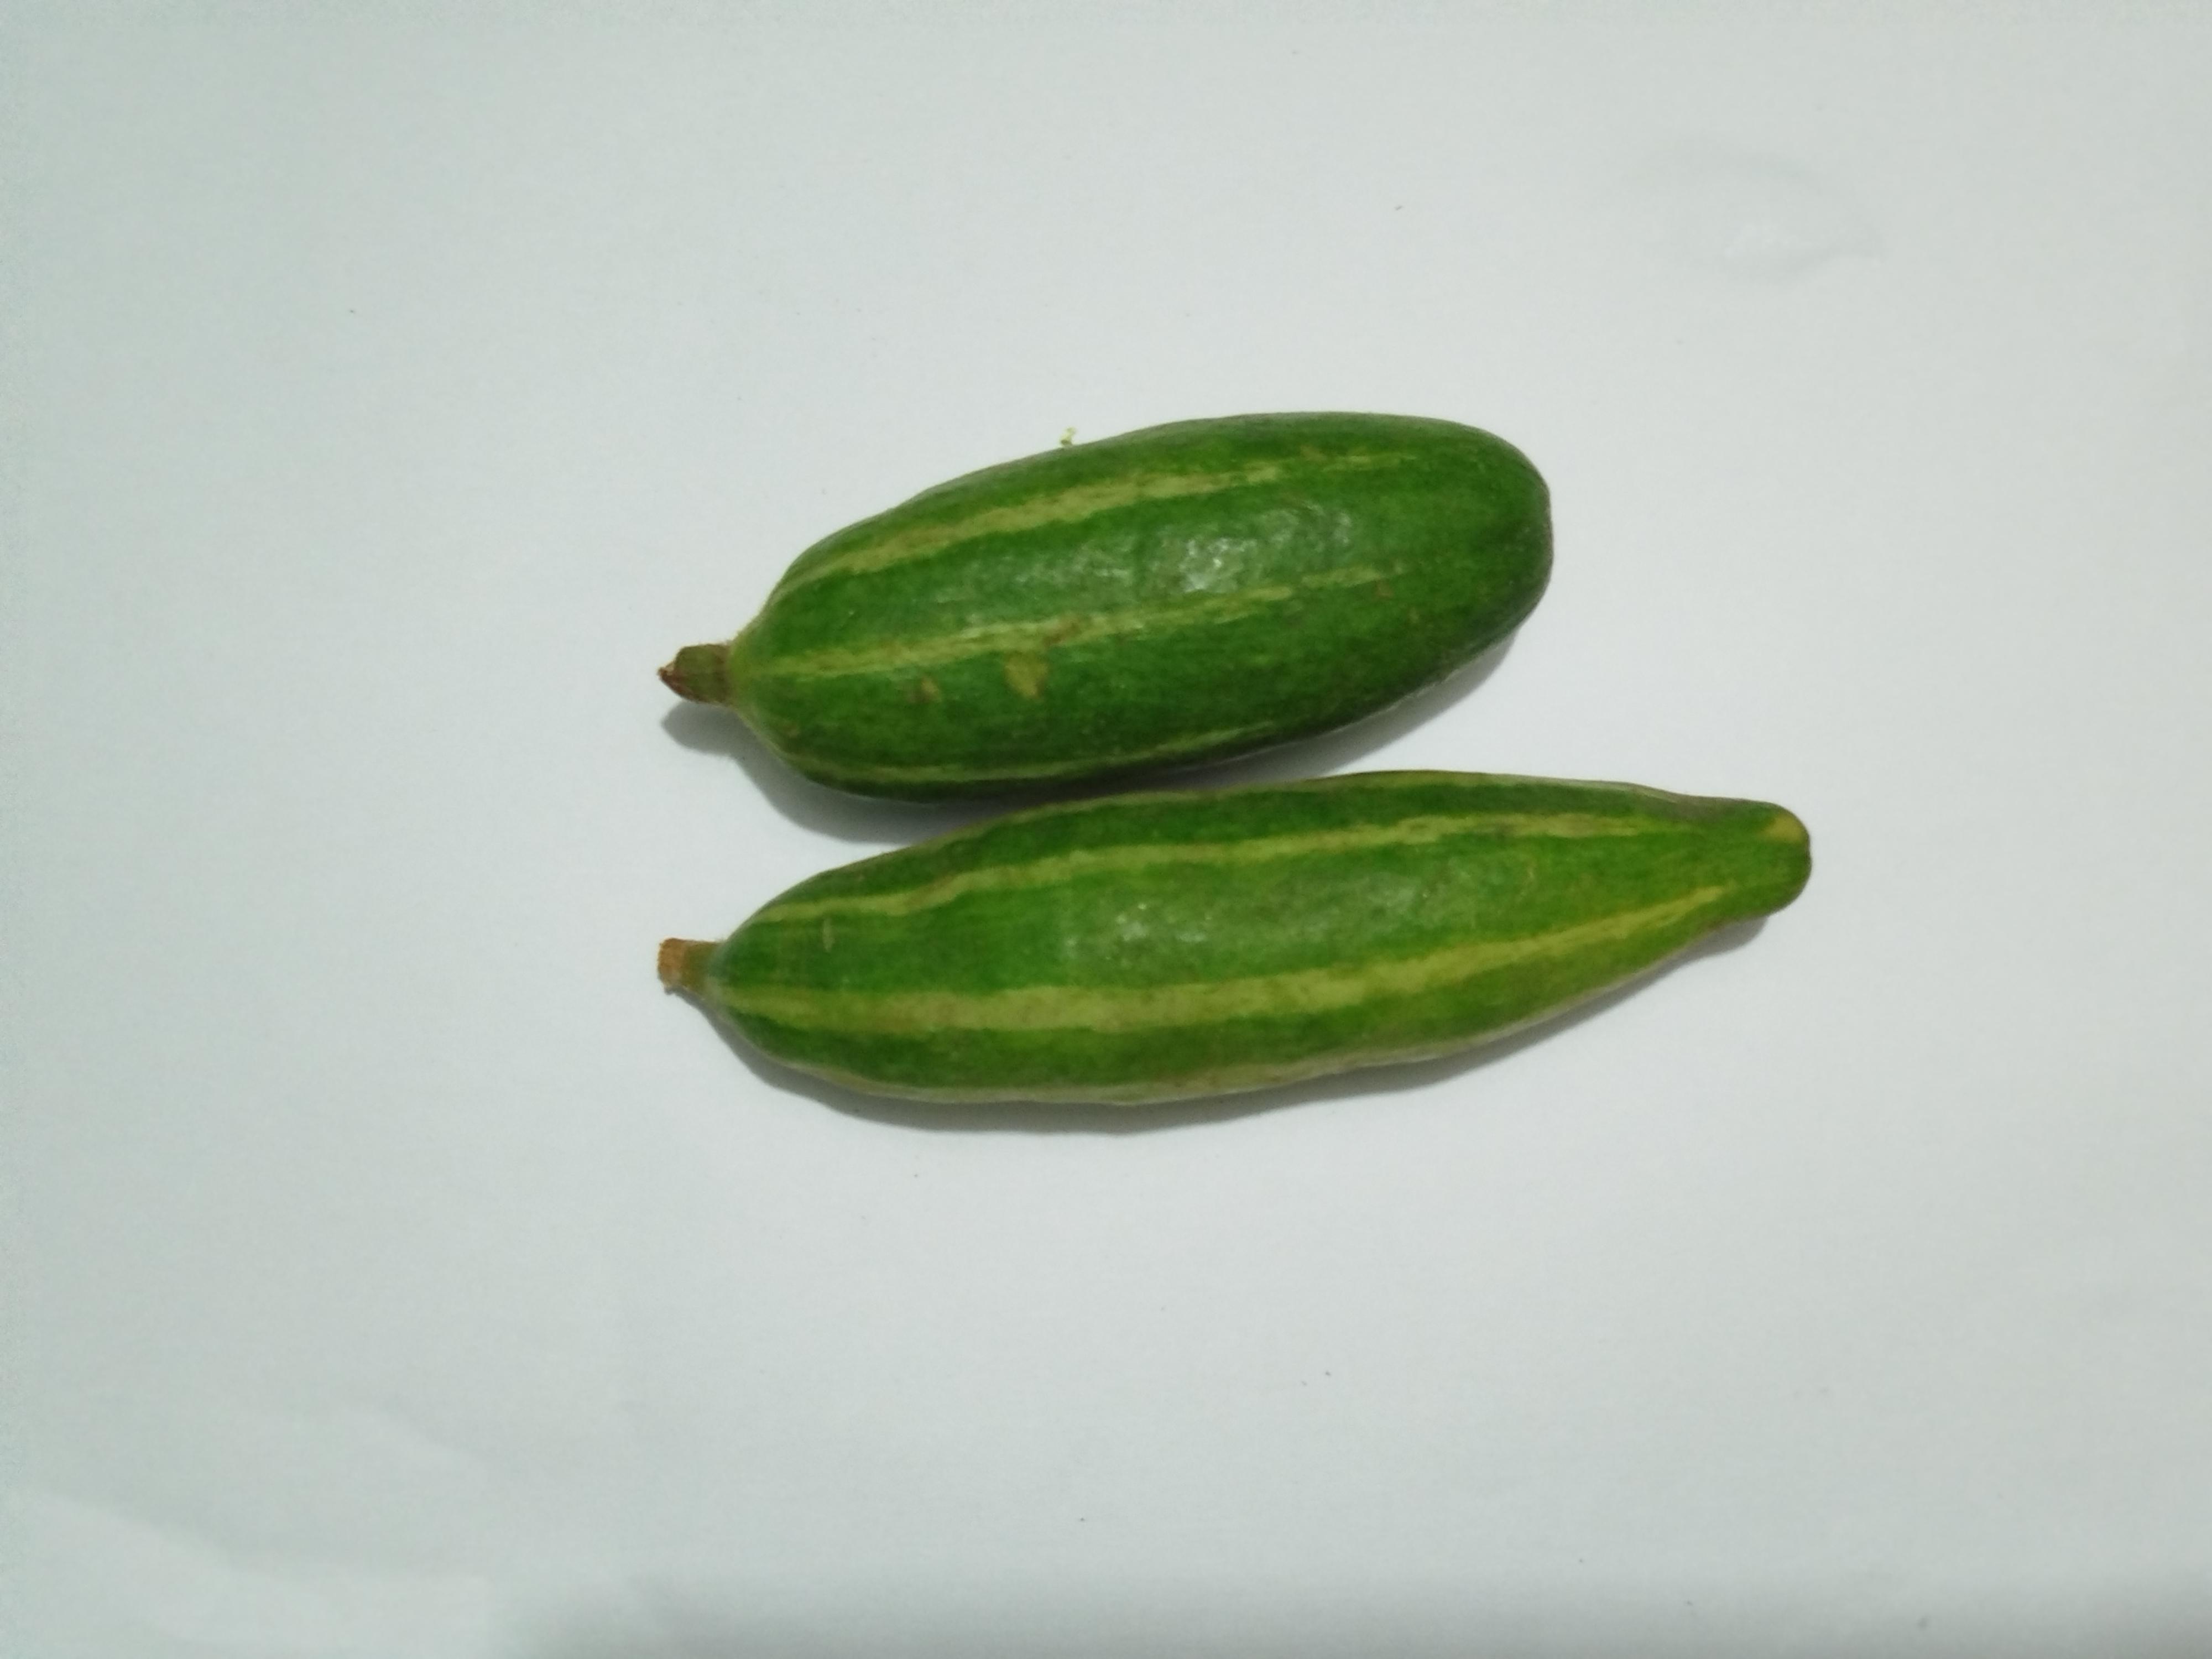
Label: Pointed gourd